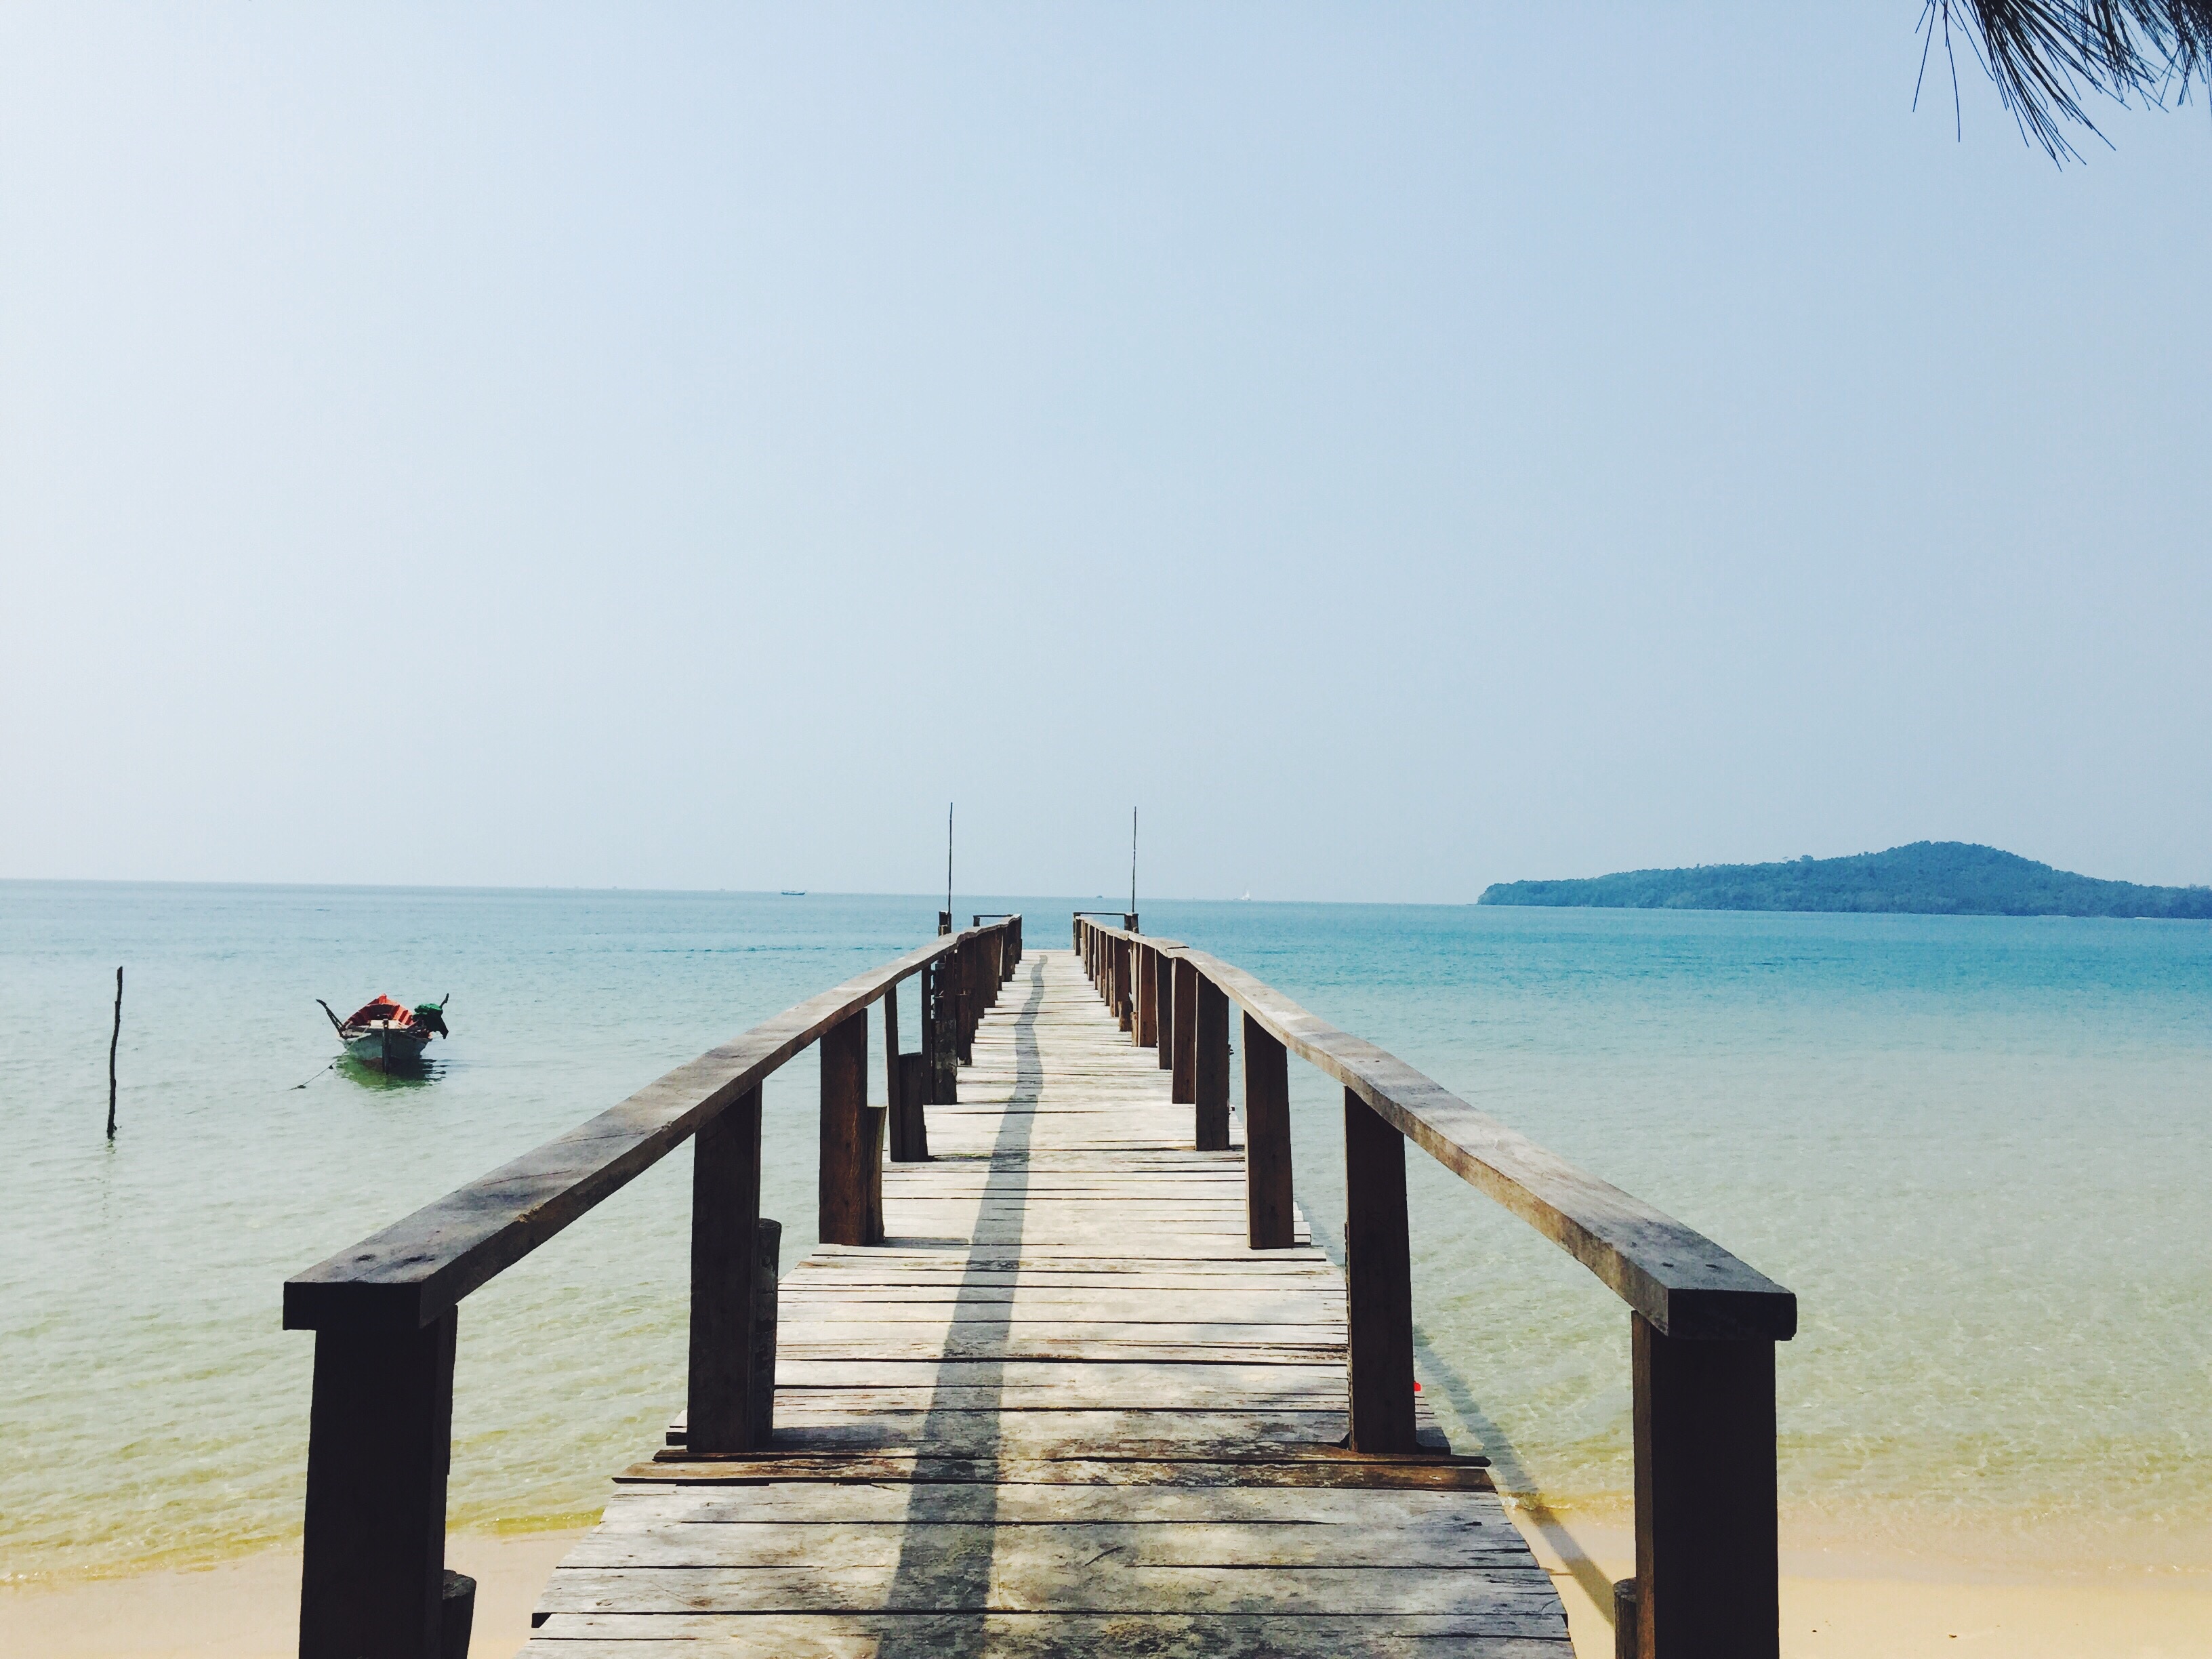
beach, sea, coast, water, sand, ocean, horizon, boardwalk, shore, pier, walkway, vacation, bay, body of water, breakwater